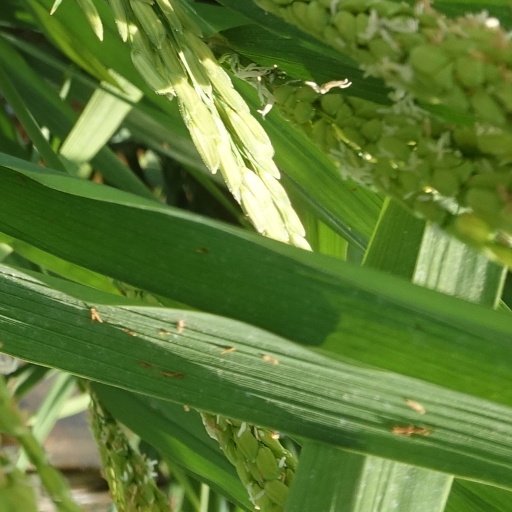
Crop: rice